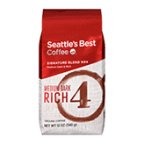
Item Name: Seattle's Best Ground Level 4, 12 OZ (Pack of 6)
Value: 72.0
Unit: Ounce

Price: 17.4